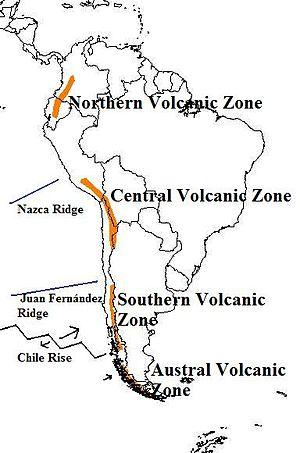
La zone volcanique australe des Andes est un arc volcanique continental d'Amérique du Sud faisant partie de la ceinture volcanique andine et plus généralement de la ceinture de feu du Pacifique. Elle regroupe les volcans du sud des Andes chiliennes et du sud de l'Argentine, soit les volcans compris entre les latitudes 49 et 55° sud. Ces volcans situés dans la cordillère des Andes sont nés de la subduction de la plaque antarctique sous les plaques sud-américaine et Scotia.
La ceinture volcanique andine est un arc volcanique continental d'Amérique du Sud faisant partie de la ceinture de feu du Pacifique. Elle regroupe les volcans de Colombie, des Andes équatoriennes, du Pérou, de Bolivie, des Andes chiliennes et d'Argentine. Ces volcans situés dans la cordillère des Andes sont nés de la subduction des plaques de Nazca et antarctique sous les plaques sud-américaine, des Andes du Nord et de l'Altiplano. Cet arc volcanique se subdivise en quatre autres : la zone volcanique nord, la zone volcanique centrale, la zone volcanique sud et la zone volcanique australe.
La dorsale de Nazca est une chaîne de montagnes sous-marine de l'océan Pacifique qui s'étend du sud-ouest au nord-est sur la plaque de Nazca au large des côtes sud du Pérou. Cette dorsale est en cours de subduction sous la plaque sud-américaine à la frontière convergente connue sous le nom de fosse du Pérou-Chili à une vitesse de 7,7 cm/an. La dorsale de Nazca a débuté sa subduction oblique à 11°S de latitude il y a approximativement 11,2 Ma ; elle est aujourd'hui située à 15°S. La dorsale est composée d'une croûte océanique anormalement épaisse, en moyenne 18 ± 3 km. La croûte est flottante, entraînant une subduction à angle faible sous le Pérou. Cette subduction a été associée au soulèvement du bassin de Pisco et de l'arche de Fitzcarrald sur le continent sud-américain, ainsi qu'a l'arrêt de l'activité de la ceinture volcanique andine au niveau du Pérou il y a approximativement 4 Ma.
La zone volcanique sud des Andes est un arc volcanique continental d'Amérique du Sud faisant partie de la ceinture volcanique andine et plus généralement de la ceinture de feu du Pacifique. Elle regroupe les volcans du centre des Andes chiliennes et du centre ouest de l'Argentine, soit les volcans compris entre les latitudes 33 et 46° sud. Ces volcans situés dans la cordillère des Andes sont nés de la subduction de la plaque de Nazca sous la plaque sud-américaine.
La zone volcanique centrale des Andes est un arc volcanique continental d'Amérique du Sud faisant partie de la ceinture volcanique andine et plus généralement de la ceinture de feu du Pacifique. Elle regroupe l'intégralité des volcans péruviens, boliviens et ceux du nord du Chili et de l'Argentine, soit les volcans compris entre les latitudes 15 et 27° sud. Ces volcans situés dans la cordillère des Andes sont nés de la subduction de la plaque de Nazca sous les plaques sud-américaine et de l'Altiplano.